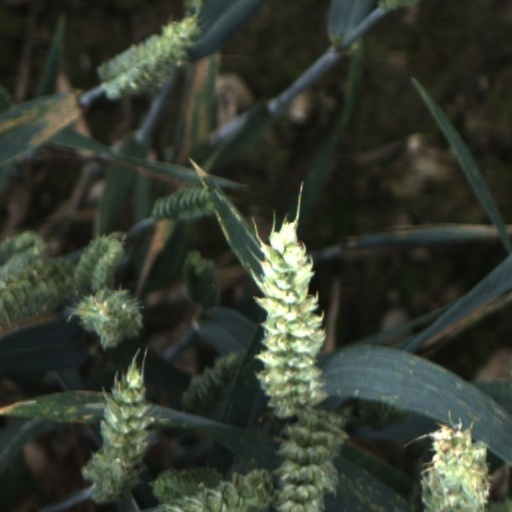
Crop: wheat